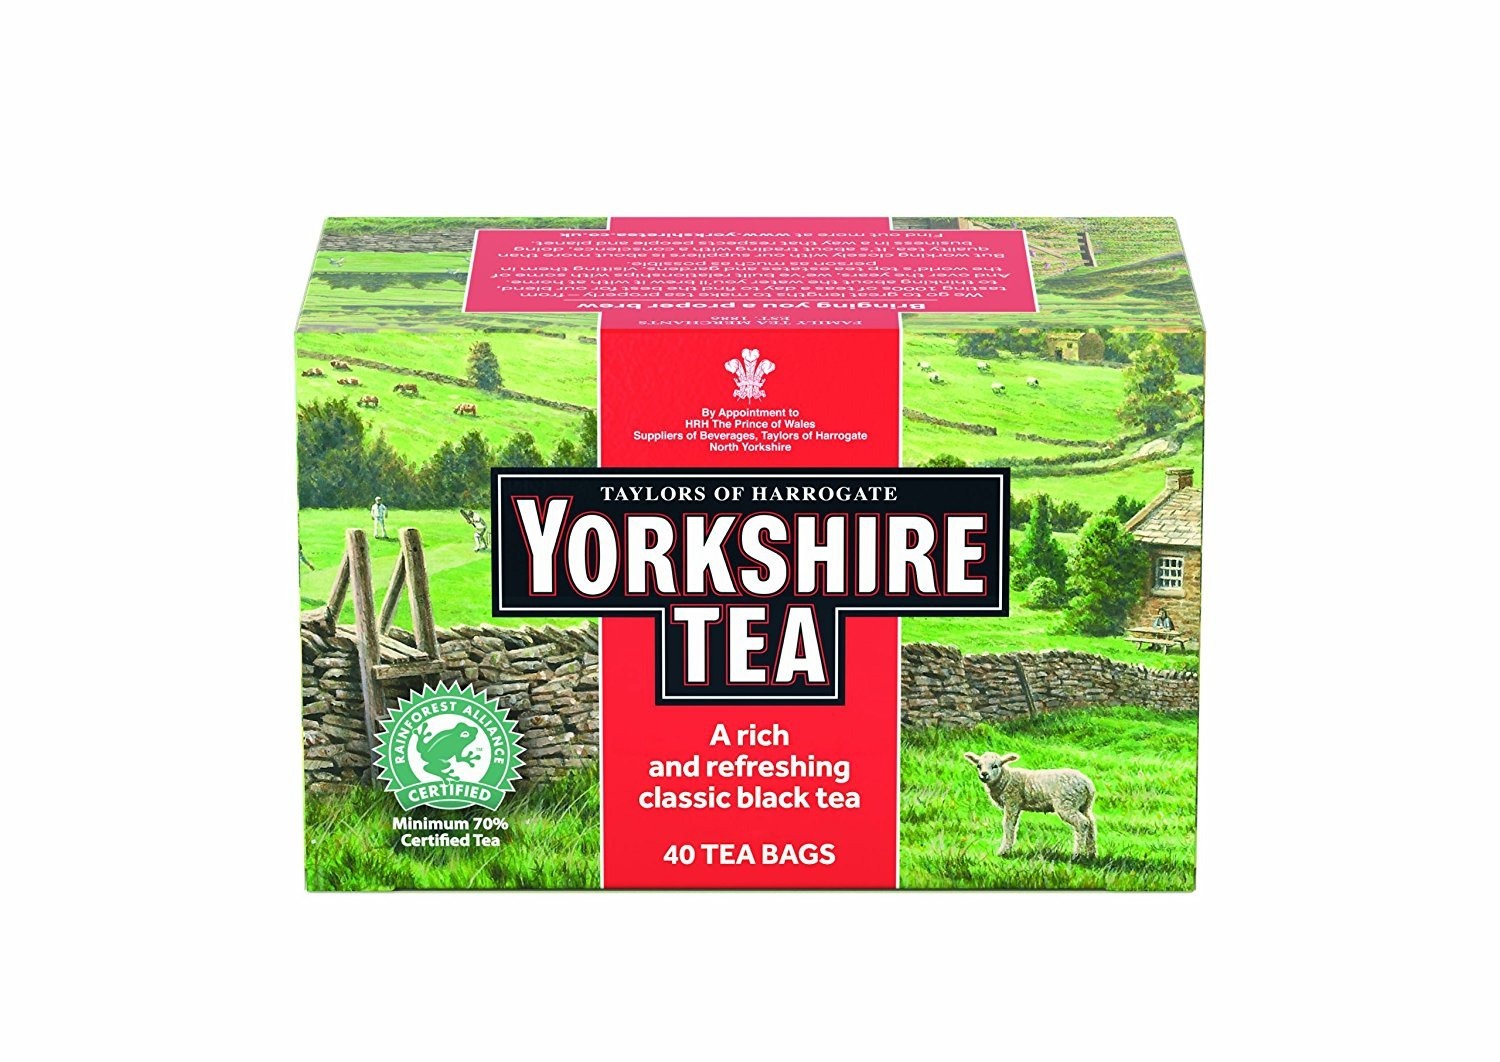
Item Name: Taylors of Harrogate Yorkshire Red, 40 Teabags, (Pack of 6)
Bullet Point 1: Rich, full-bodied blend makes an ideal breakfast tea or afternoon delight.
Bullet Point 2: Ingredients: Black tea.
Bullet Point 3: For the perfect cup use one tea bag. Add freshly boiled water and infuse for 4-5 minutes. Serve pure or with milk.
Bullet Point 4: Pack of six 40 tea bags (240 tea bags total).
Bullet Point 5: Taylors of Harrogate is Carbon Neutral Certified, a member of the Ethical Tea Partnership, and Rainforest Alliance Certified.
Value: 240.0
Unit: Count

Price: 5.79